Turkish capture of Smyrna

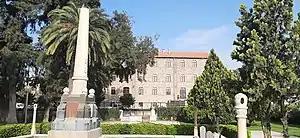

Just a few days after its capture, a massive fire broke out, consuming the city's Armenian and Greek neighbourhoods. The Jewish and Muslim quarters were not damaged in the fire.